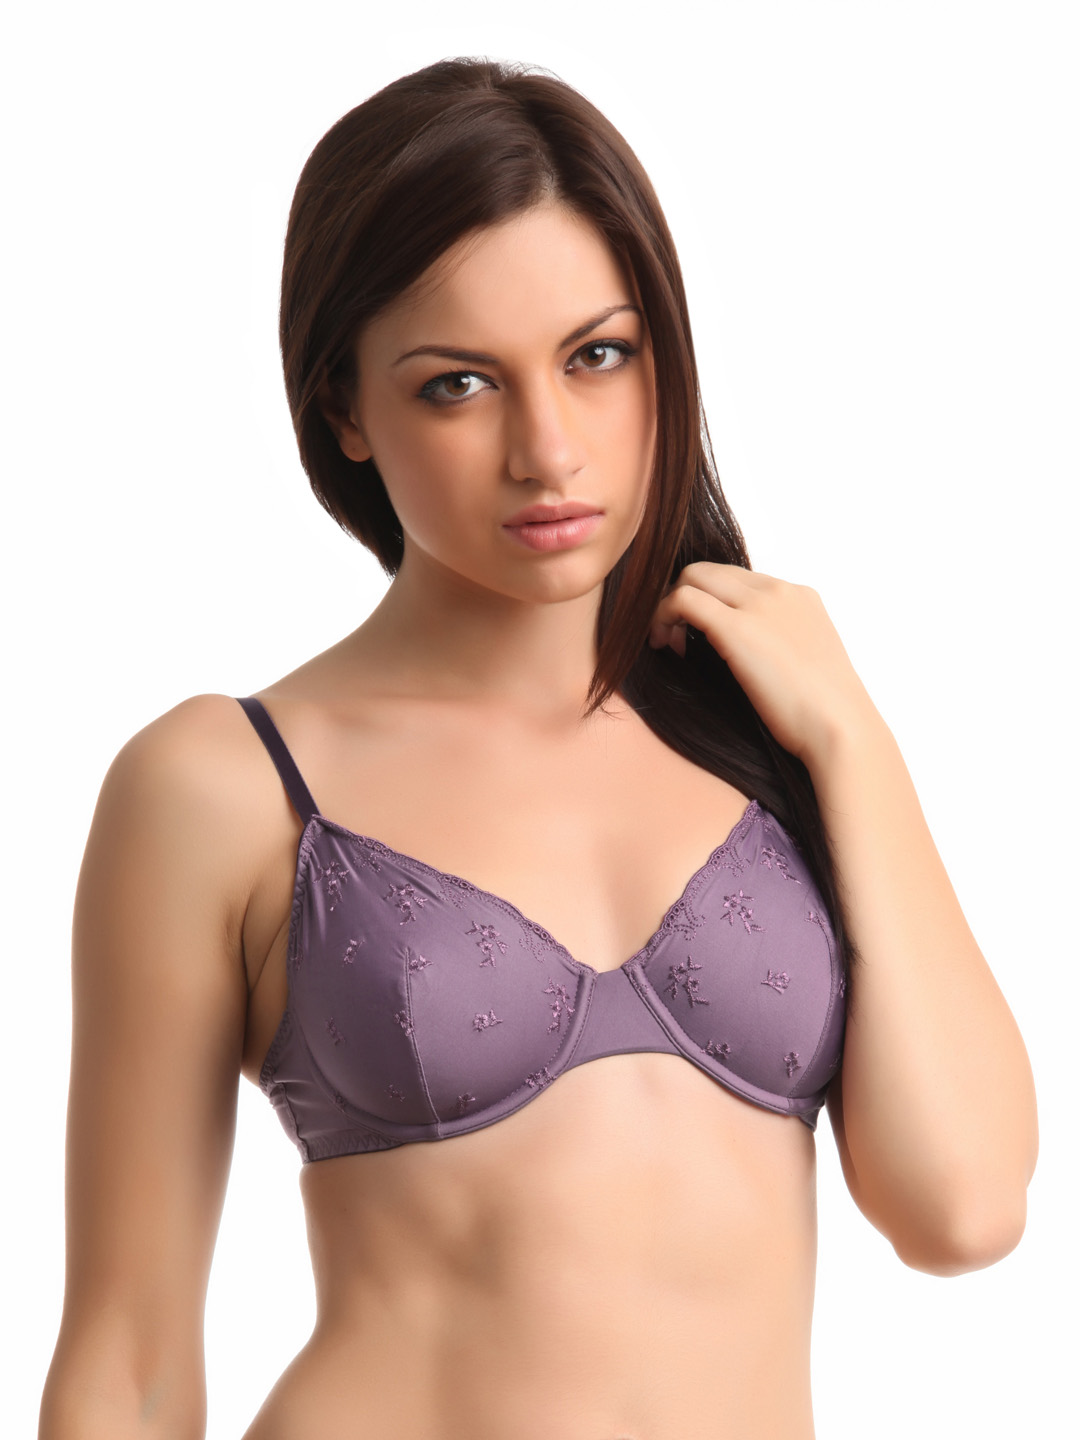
Amante Lavender Bra-BGEC01
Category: Apparel / Innerwear / Bra
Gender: Women
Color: Lavender
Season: Winter 2015
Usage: Casual